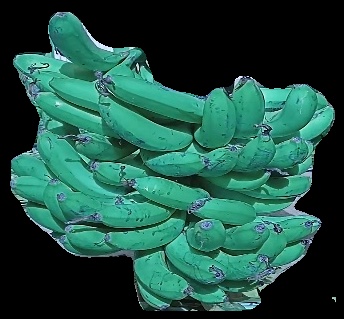
Variety: pachbale
Grade: grade3